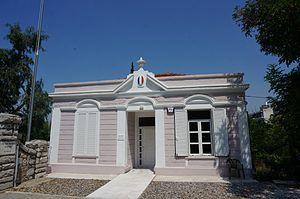
Musée du Centenaire de 14 - 18.
Zeitenlik est un cimetière militaire situé à Thessalonique, Grèce, le plus grand du pays. Il contient les dépouilles de soldats serbes, français, anglais, italiens, russes, ainsi que des prisonniers de guerre bulgares, tombés durant l'Expédition de Salonique lors de la Première Guerre mondiale.